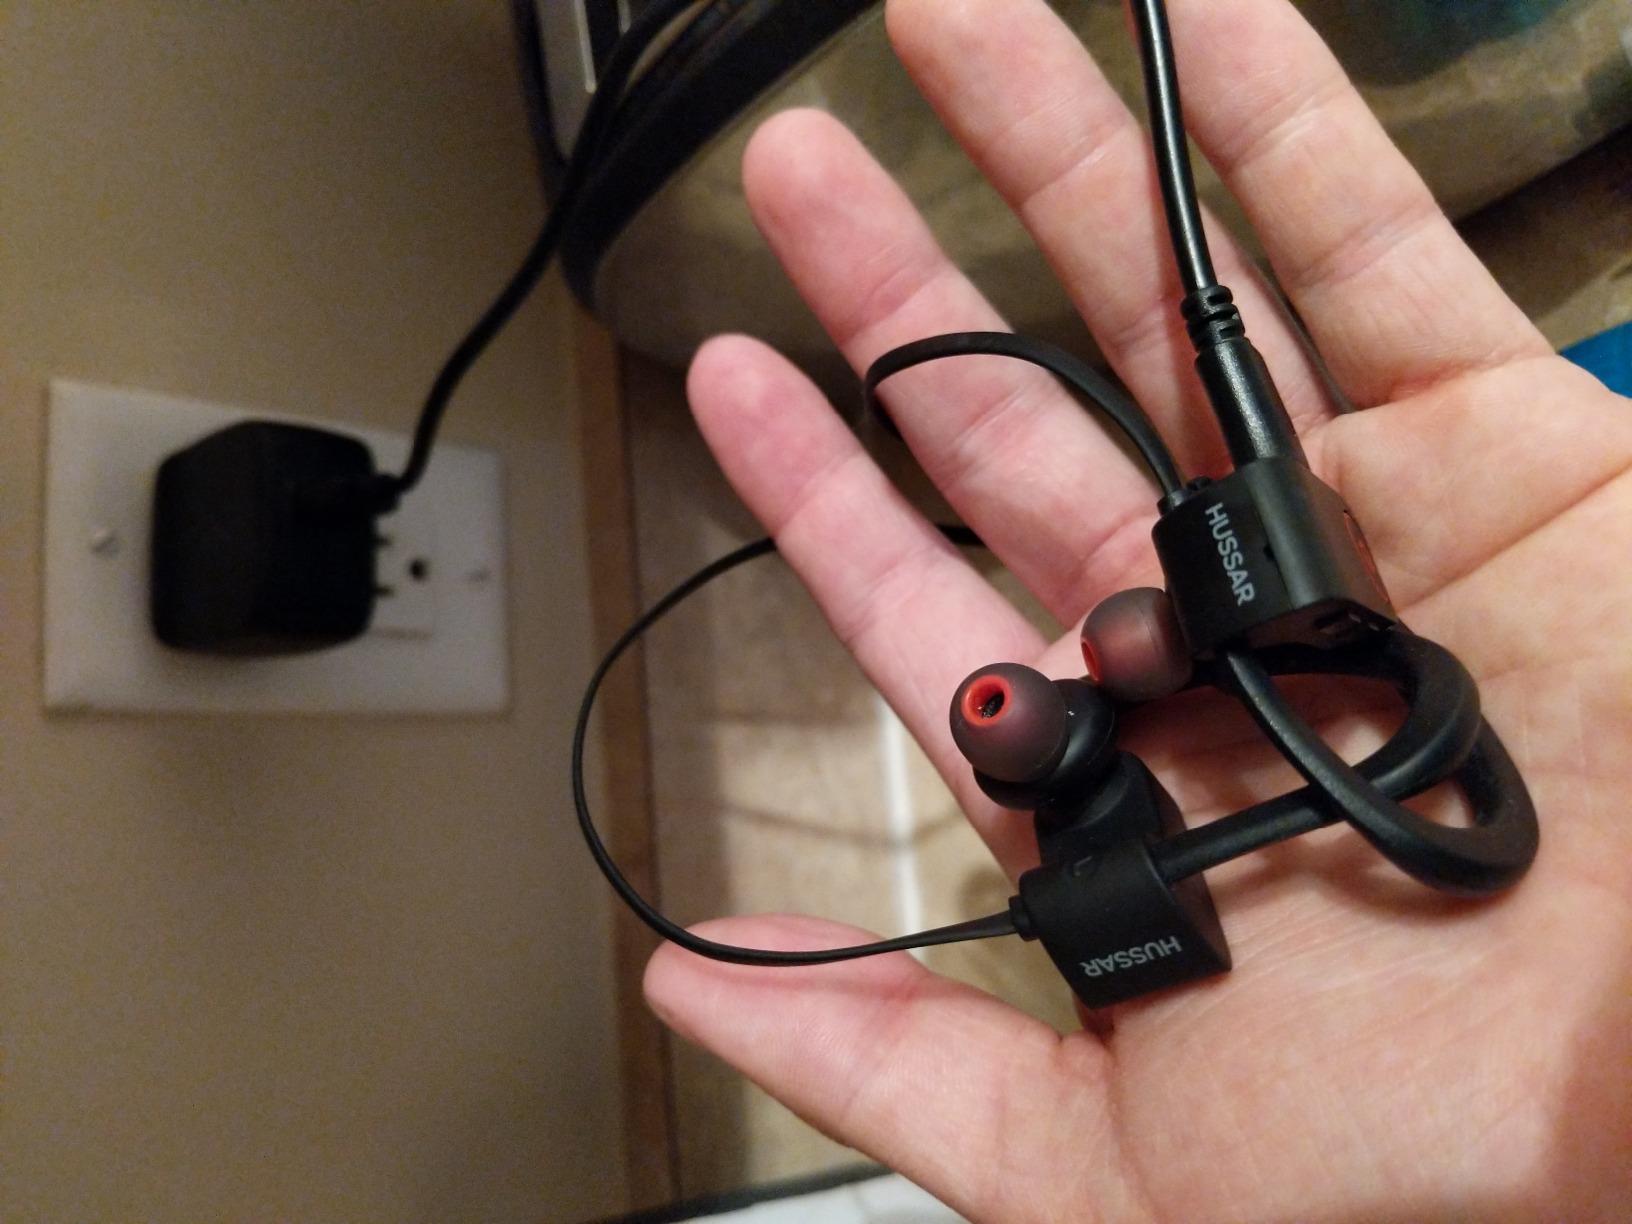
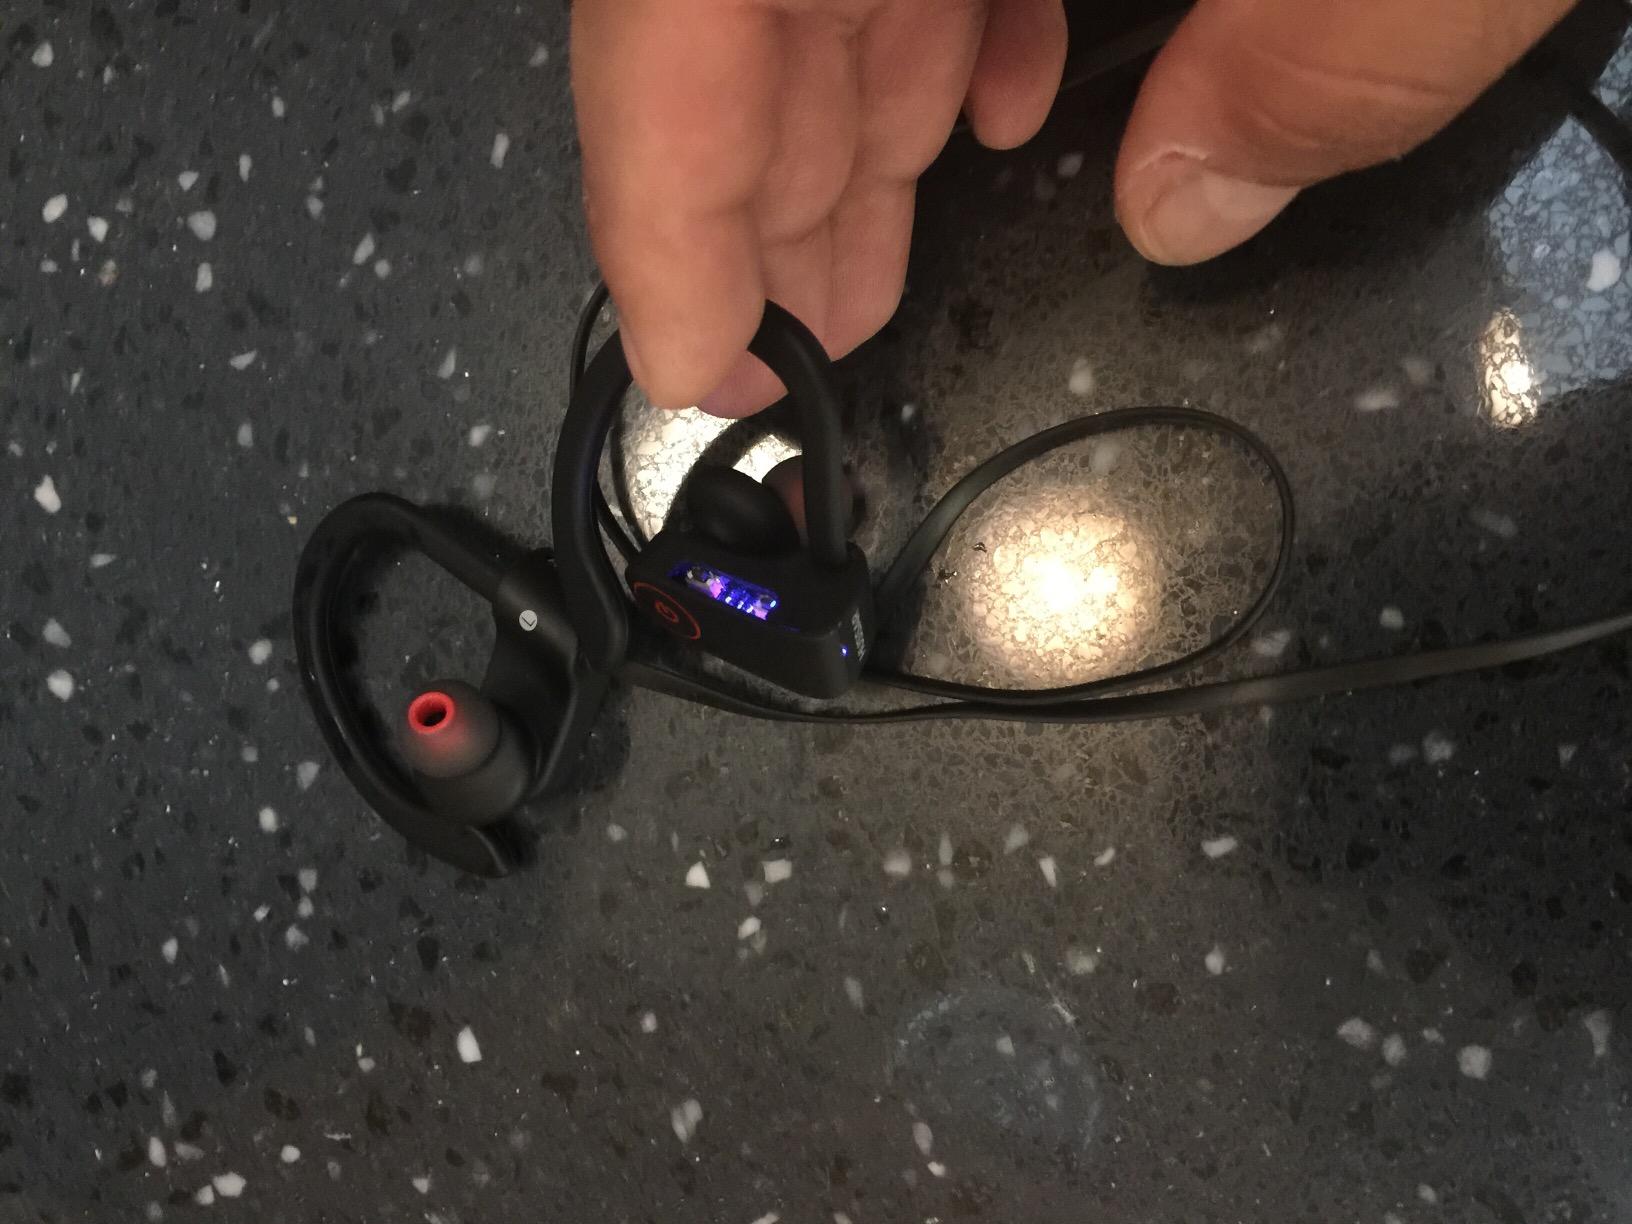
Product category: headphones
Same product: yes